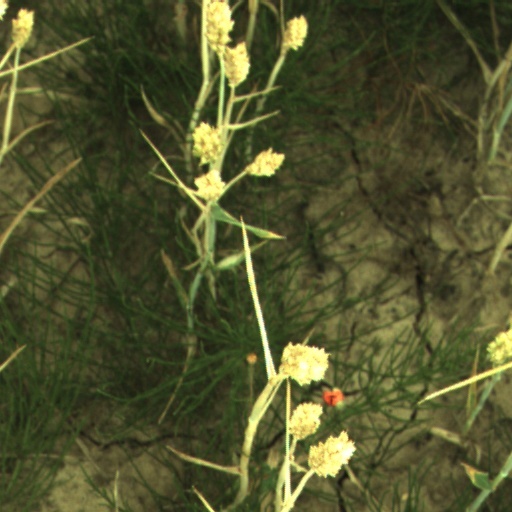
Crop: wheat